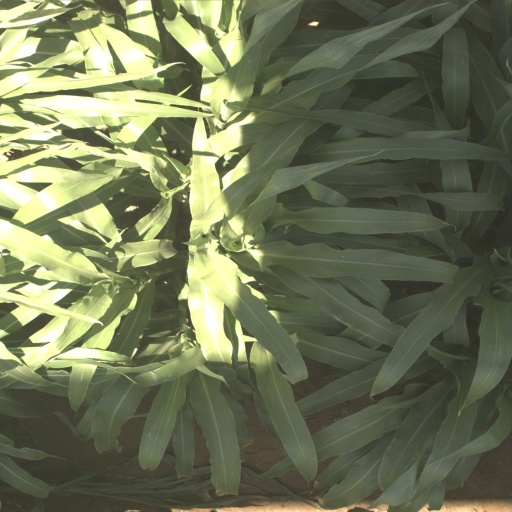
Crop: sorghum